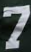
Number: 7